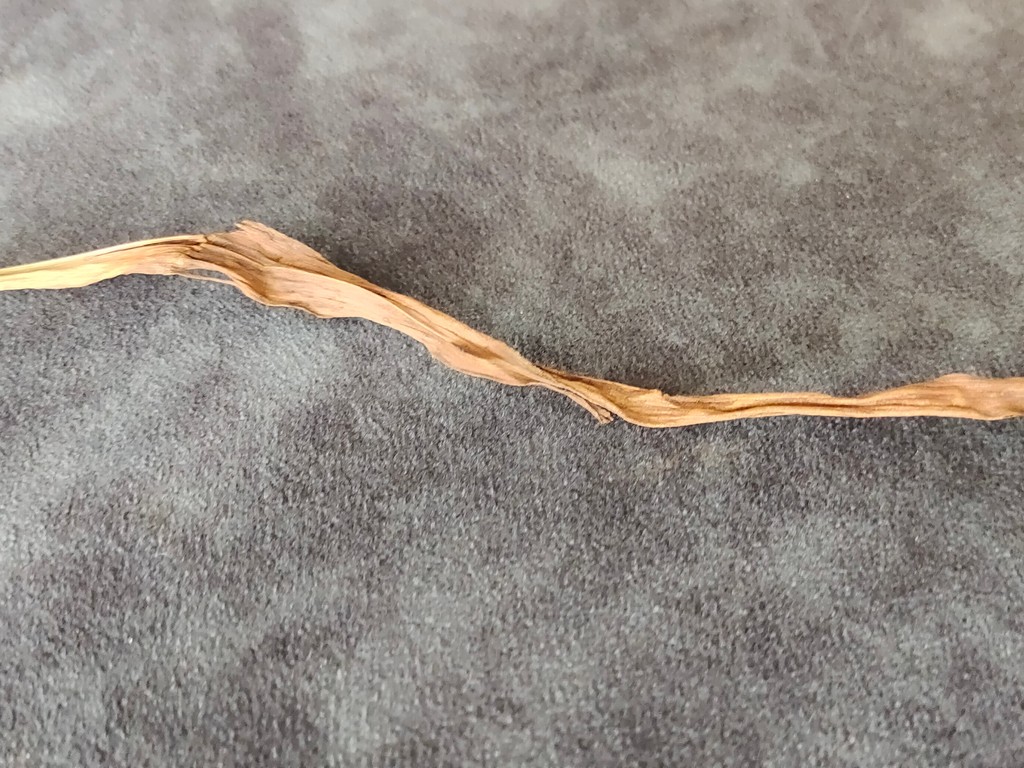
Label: Dried